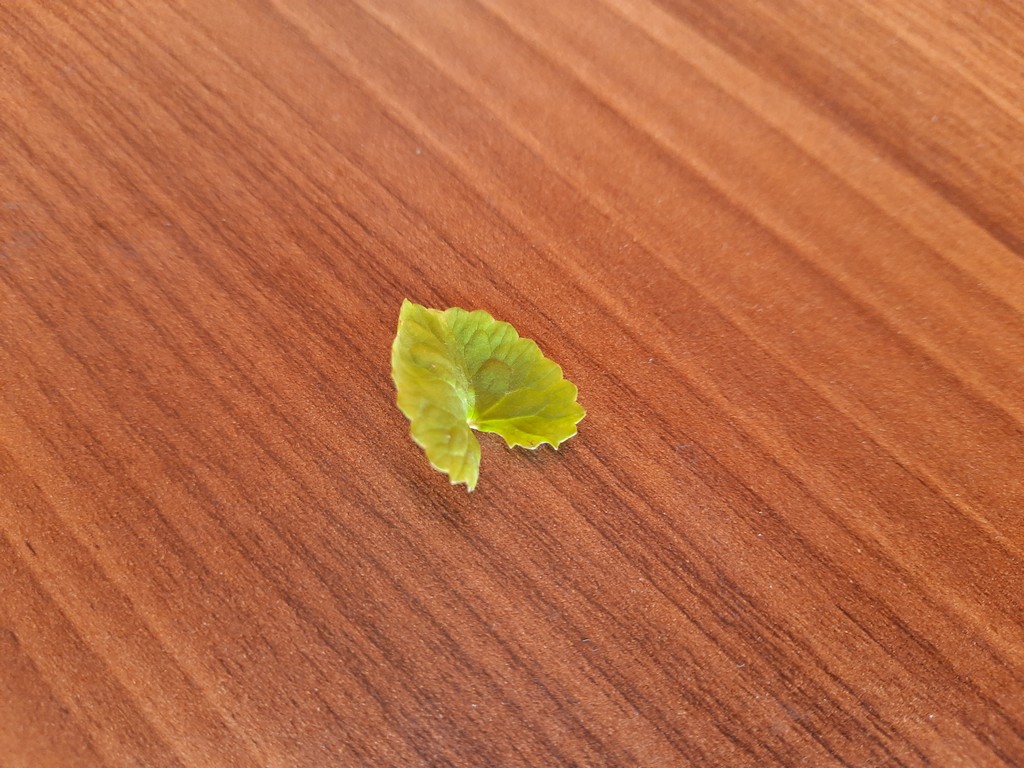
Label: Healthy